European printmaking in the 19th century

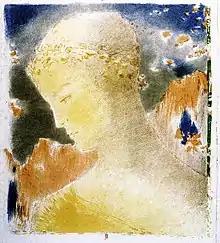
"Béatrice" (1897), by Odilon Redon, Bibliothèque Nationale de France, Paris

The impulse to the graphic arts favored by modernism led to a boom in the publication of magazines. One of the pioneers was the British "The Studio", which presented about a thousand annual reproductions of artistic works of all kinds. In the same country, "The Yellow Book", directed by the illustrator Aubrey Vincent Beardsley, stood out. In Belgium, "L'Art moderne" and "Van nu en Straks" were published, where the main modernist novelties were presented and the work of Victor Horta and Henry Van de Velde was disseminated. In Germany, the literary and artistic magazines "Pan", "Jugend" and "Simplicissimus" emerged, which stood out for their critical and satirical language. In Austria, "Ver Sacrum" was the main organ of the Viennese Secession, where artists such as Gustav Klimt and Koloman Moser collaborated. In Spain, the Barcelona-based "Joventut" published the early work of Picasso, as well as that of the leading artists of the time.